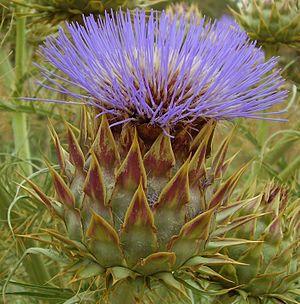
Le fromage est un aliment obtenu à partir de lait coagulé, de produits laitiers ou d'éléments du lait comme le petit-lait ou la crème. Le fromage est fabriqué à partir de lait de vache principalement, mais aussi de brebis, de chèvre, de bufflonne ou d'autres mammifères.
La caillebotte est un lait caillé sous l'action d'enzymes d'origine animale ou végétale, consommé traditionnellement en dessert dans l'ouest de la France, principalement dans le Poitou et les Charentes, en passant par l'Anjou, la Bretagne et le Pays basque. La jonchée produite dans les régions littorales de la Charente-Maritime est le même produit mais il est égoutté, alors que la caillebotte conserve, en grande partie, le petit-lait.
Cynara est un genre de plantes vivaces à port de chardon de la famille des Asteraceae, originaire de la région méditerranéenne et des îles Canaries. Ce genre comprend une dizaine d'espèces.